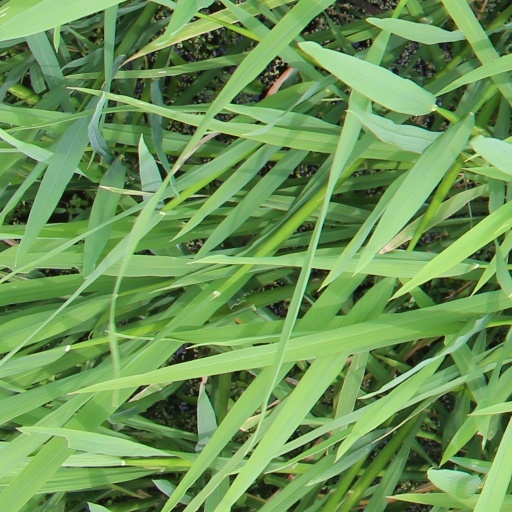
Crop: rice